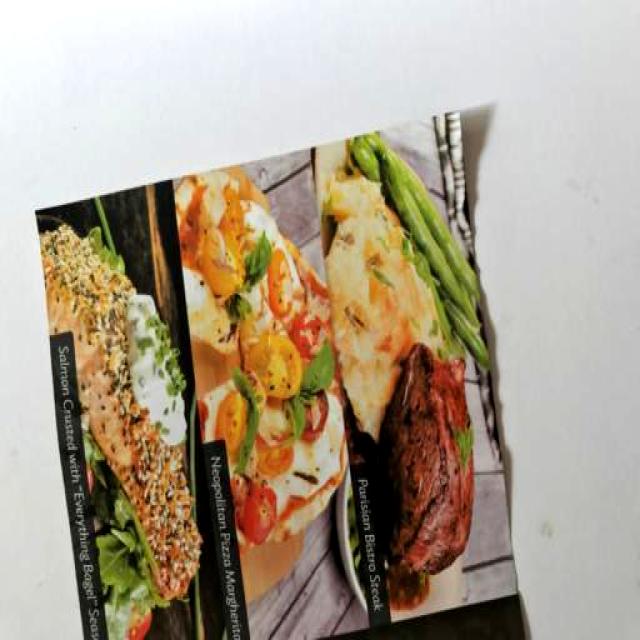
Label: Paper